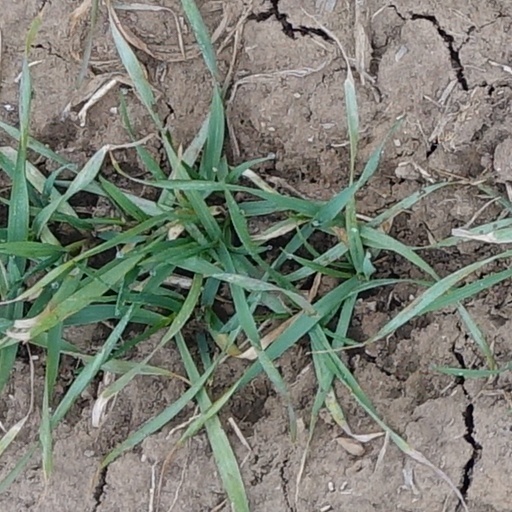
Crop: wheat